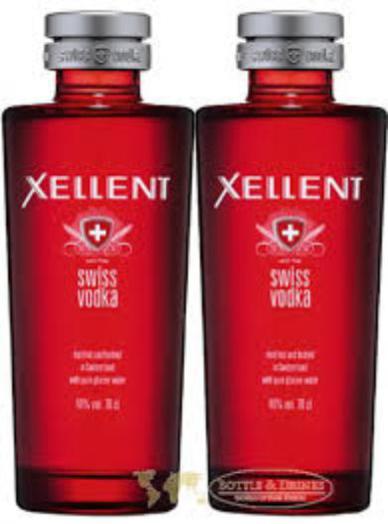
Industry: Necessities